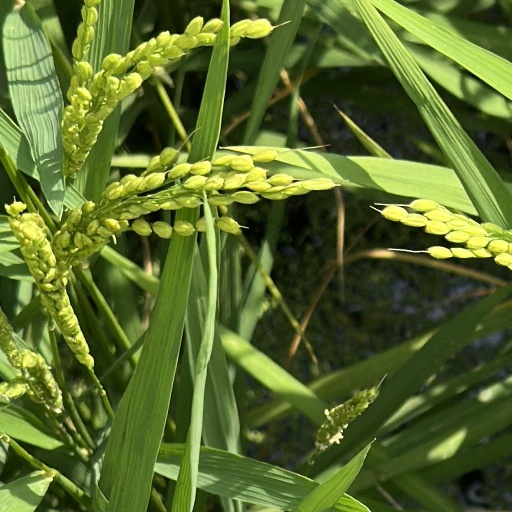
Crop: rice